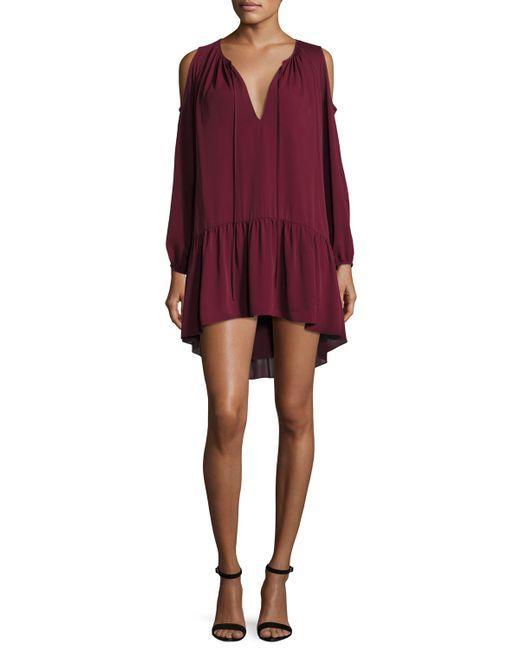
Halbarm mit tiefem Hals roter Midi für Damen